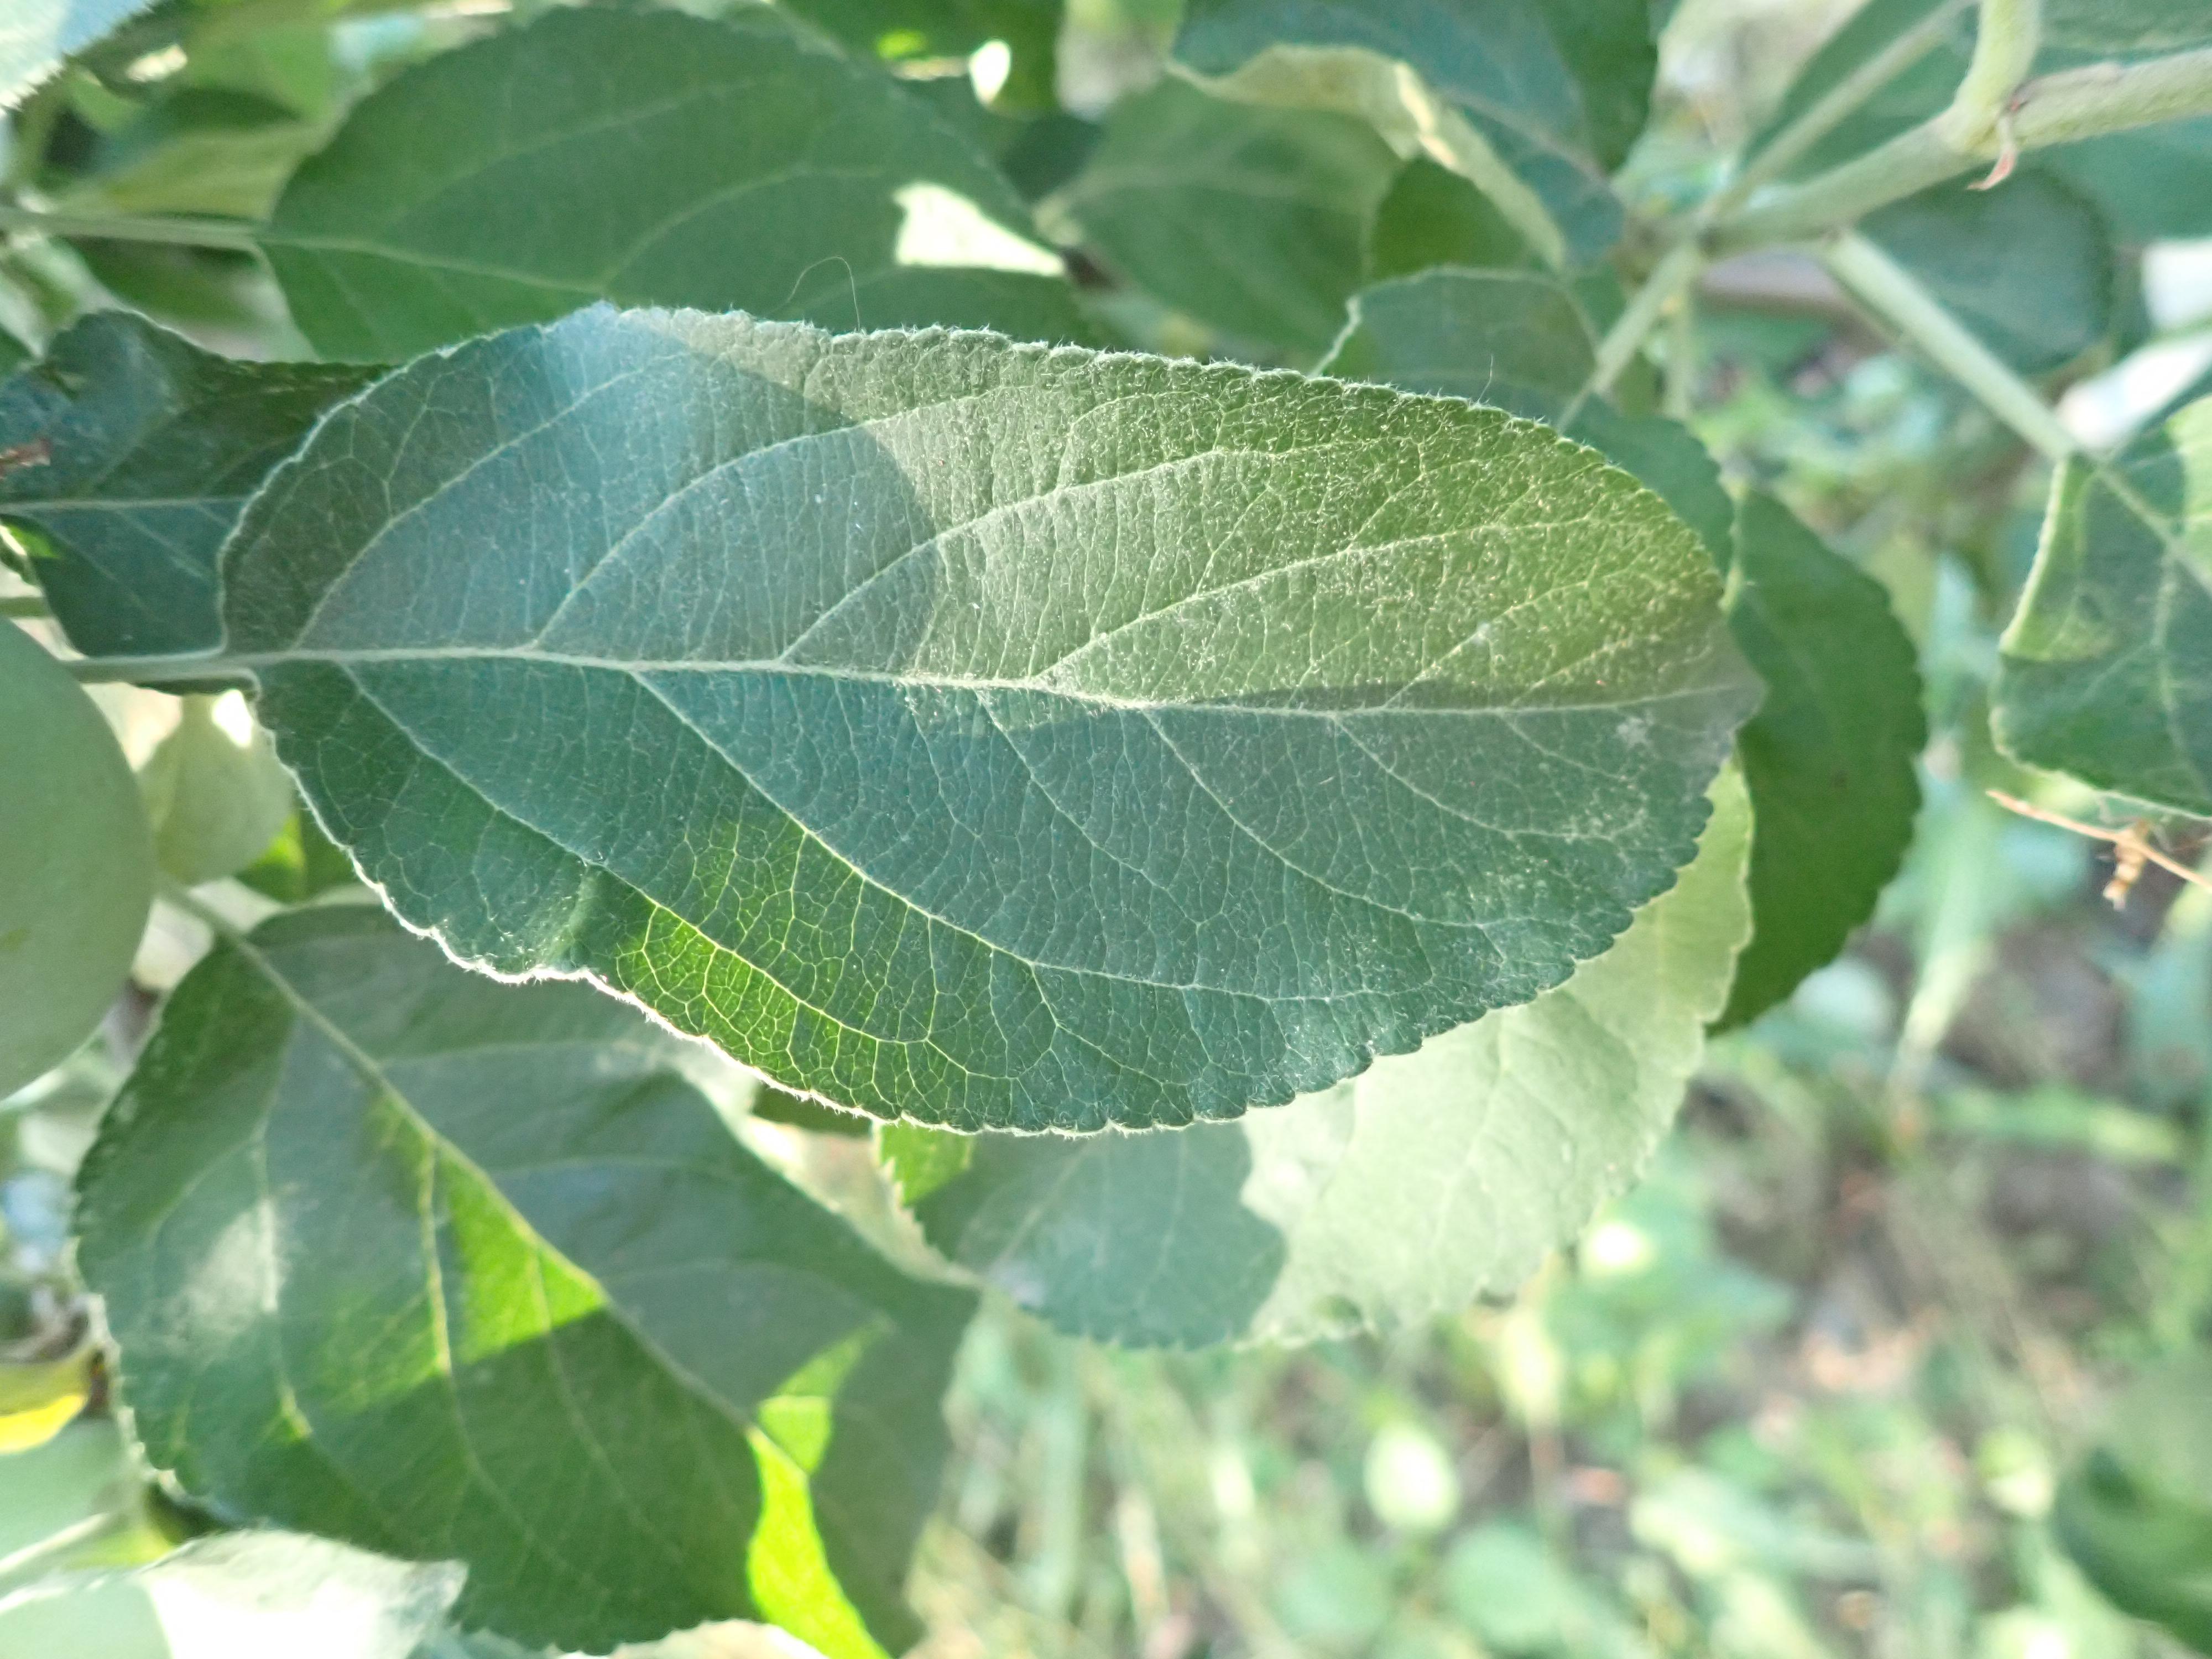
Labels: healthy